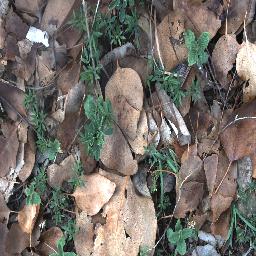
Label: negative